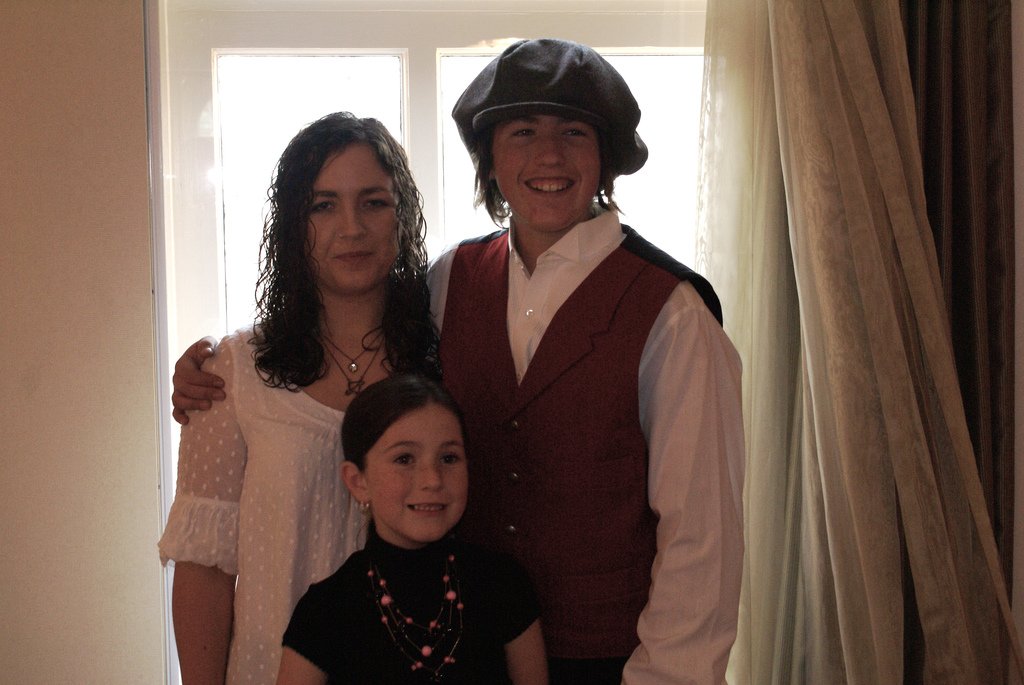
Label: not_food